Hungarian conquest of the Carpathian Basin

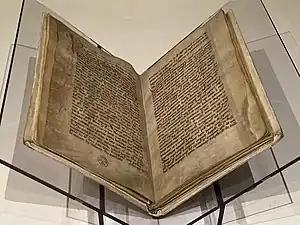
The principal subject of the "Gesta Hungarorum" is the Hungarian conquest of the Carpathian Basin at the turn of the 9th and 10th centuries, and it writes of the origin of the Hungarians, identifying the Hungarians' ancestors with the ancient Scythians and Huns.

Byzantine authors were the first to record these events. The earliest work is Emperor Leo the Wise's "Tactics", finished around 904, which recounts the Bulgarian-Byzantine war of 894–896, a military conflict directly preceding the Hungarians' departure from the Pontic steppes. Nearly contemporary narration can be read in the "Continuation of the Chronicle by George the Monk". However, "De Administrando Imperio" ("On Governing the Empire") provides the most detailed account. It was compiled under the auspices of Emperor Constantine VII Porphyrogenitus in 951 or 952.